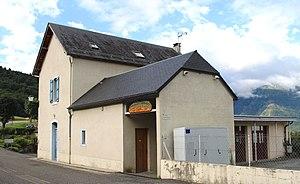
Salle des fêtes d'Artalens-Souin (Hautes-Pyrénées)
Artalens-Souin est une commune française située dans le département des Hautes-Pyrénées, en région Occitanie.